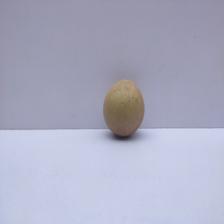
Size: Medium